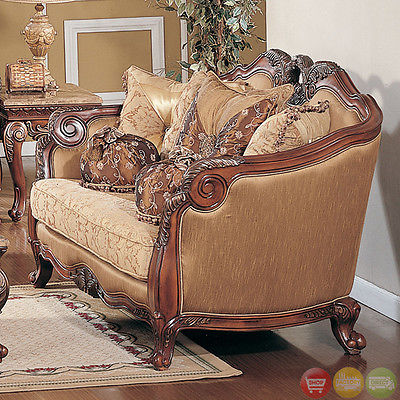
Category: sofa